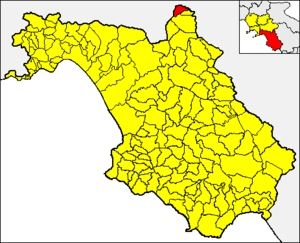
Castelnuovo di Conza est une commune italienne de la province de Salerne dans la région Campanie en Italie.